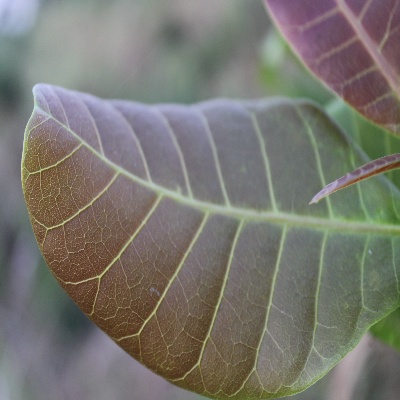
Crop: Cashew
Condition: healthy